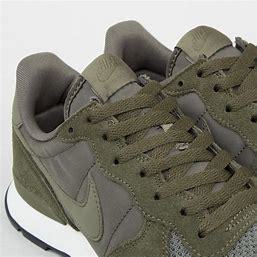
Brand: Nike
Model: Internationalist